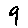
Label: 9